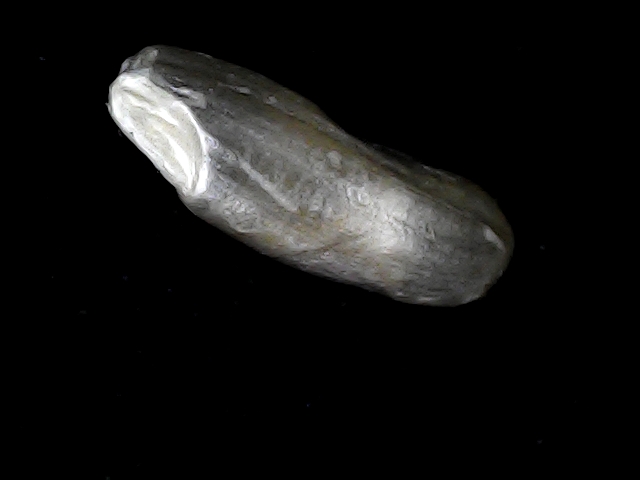
Rice variety: BD93